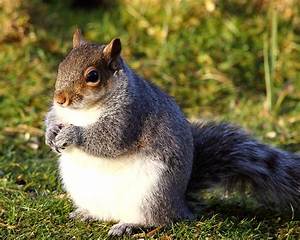
Label: squirrel